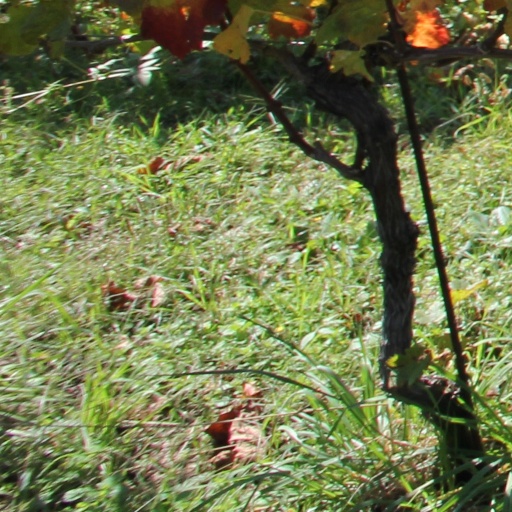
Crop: grape